Abortion in Arizona

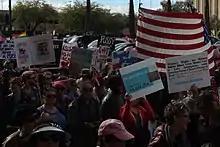
Phoenix Women's March in 2017

Women from the state participated in marches supporting abortion rights as part of a #StoptheBans movement in May 2019. On May 21, 2019, large number of women protested abortion laws passed in other states outside the Arizona Capitol building.